Archie Blake (mathematician)

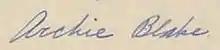
Signature of Archie Blake

Charles Archibald Blake (November 24, 1906 - January 7, 1971), name officially changed to Archie Blake was an American mathematician.